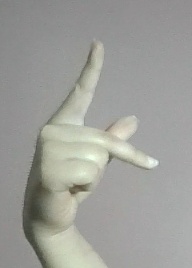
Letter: dha